Microprocessor complex

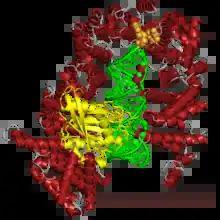
The human exportin-5 protein (red) in complex with Ran-GTP (yellow) and a pre-microRNA (green), showing two-nucleotide overhang recognition element (orange). From .

Located in the cell nucleus, the microprocessor complex cleaves primary miRNA (pri-miRNA) into precursor miRNA (pre-miRNA). Its two subunits have been determined as necessary and sufficient for the mediation of the development of miRNAs from the pri-miRNAs. These molecules of around 70 nucleotides contain a stem-loop or hairpin structure. Pri-miRNA substrates can be derived either from non-coding RNA genes or from introns. In the latter case, there is evidence that the microprocessor complex interacts with the spliceosome and that the pri-miRNA processing occurs prior to splicing.